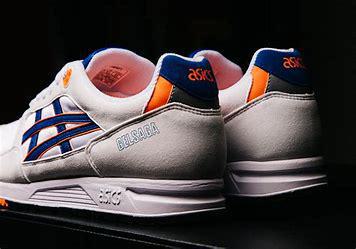
Brand: Asics
Model: Gel Saga